Chera dynasty

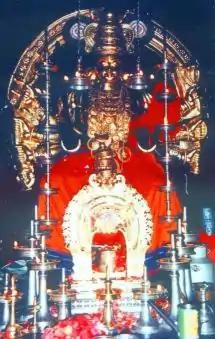
Kodungallur Bhagavathy

Dynastic coins, primarily recovered from the bed of the Amaravati River in central Tamil Nadu, provide valuable historical insights into this period. Often found as surface or stray discoveries or held in private collections, these coins mainly consist of punch-marked designs. Typically square in shape and made of copper, its alloys, or silver, they frequently feature a bow and arrow—the traditional emblem of the Cheras—on the obverse, sometimes accompanied by a legend. Silver punch-marked coins, imitating imperial Maurya coins and bearing a Chera bow on the reverse, have also been reported. Bronze dies for minting punch-marked coins were discovered in the riverbed in Karur (indicating the presence of a Chera mint there). Additionally, hundreds of copper coins attributed to the Cheras have been excavated at Pattanam, Cochin, in central Kerala. It is also known that the Cheras counter-struck silver Roman coins.